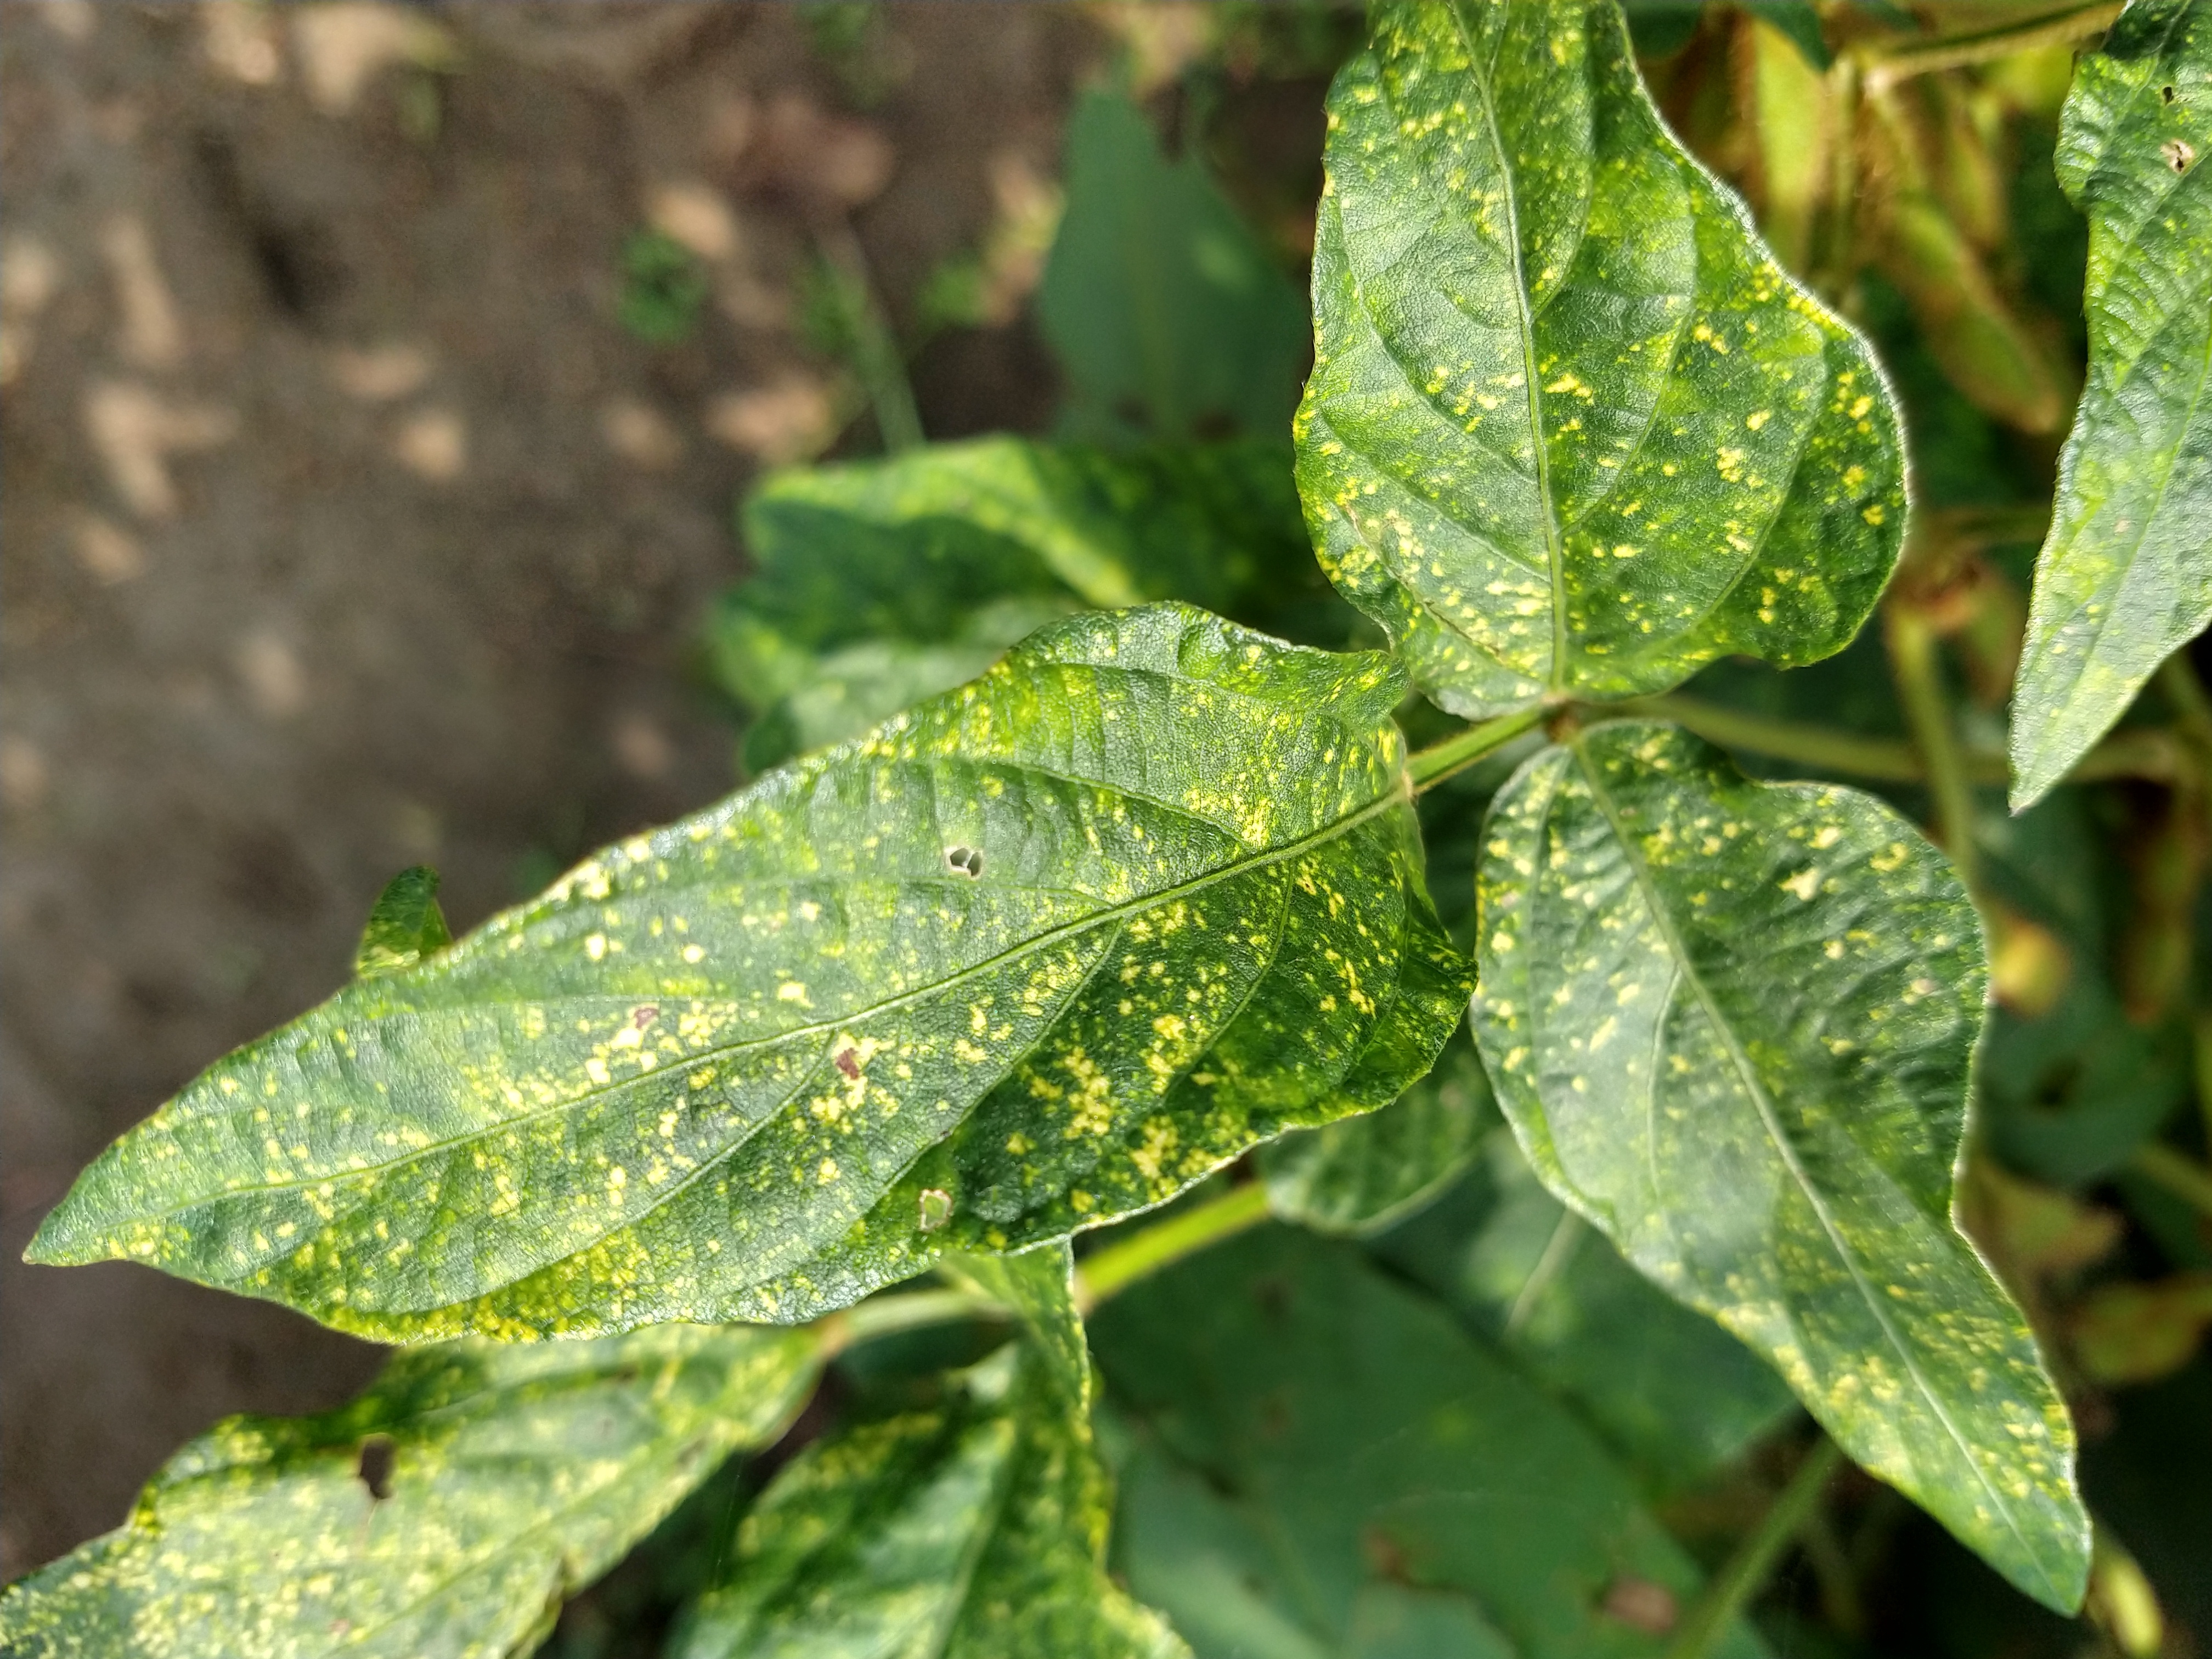
Label: Disease